Johan Frederik Classen

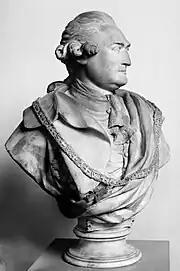
Bust of Classen by Johannes Wiedevelt, 1803.

Classen's extensive business operations brought him both wealth and recognition. In 1775, he was given the title of major-general and was awarded the Order of the Dannebrog while in 1783 he received the status of excellency. He also enjoyed friendships with the most influential figures of the times including Adam Gottlob Moltke, Hans Ahlefeldt, the Bernstorffs, Saint-Germain, Ove Høegh-Guldberg, General Heinrich Wilhelm von Huth and General Peter Elias von Gähler.